William Phillips Hall

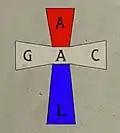
American League of the Grand Army of the Cross emblem.

Hall organized a new evangelistic movement in 1896. It was known as the American League of the Grand Army of the Cross. The first branch of this new religious organization was unofficially developed in March and officially formed at Stamford on April 12. The name was sometimes shortened to Army of the Cross. The goal was to reach 50% of the people that were not associated with any other church. It was structured like the Salvation Army and Volunteers of America, although no uniforms were used. There was talk of the movement joining forces with Ballington Booth, but this never came to fruition. The leaders bore military titles like captain, general, colonel, and lieutenant. The scheme of organization included league companies under the direction of a president captain and vice president lieutenant placed in every evangelical church. These companies were structured into regiments and brigades, commanded by president colonels and generals. Every regiment was expected to train and equip a brass band from its own individual membership. People from any denomination of any church were welcomed. The motive of the organization was aggressive evangelism as an auxiliary force to regular church work. Hall's organization proposed to work with all beliefs and intended not to antagonize any sect, church, or belief. The emblem of the organization was a silver cross in red, white, and blue, bearing the organization's letters. Each member of the new organization was expected to wear a pin or button in the shape of the Maltese style cross. Hall's army was nonsectarian, and all people were invited to join the organization; however, those that did not belong to a church had to attach themselves to some religious organization within two months to become a soldier of the Grand Army of the Cross.